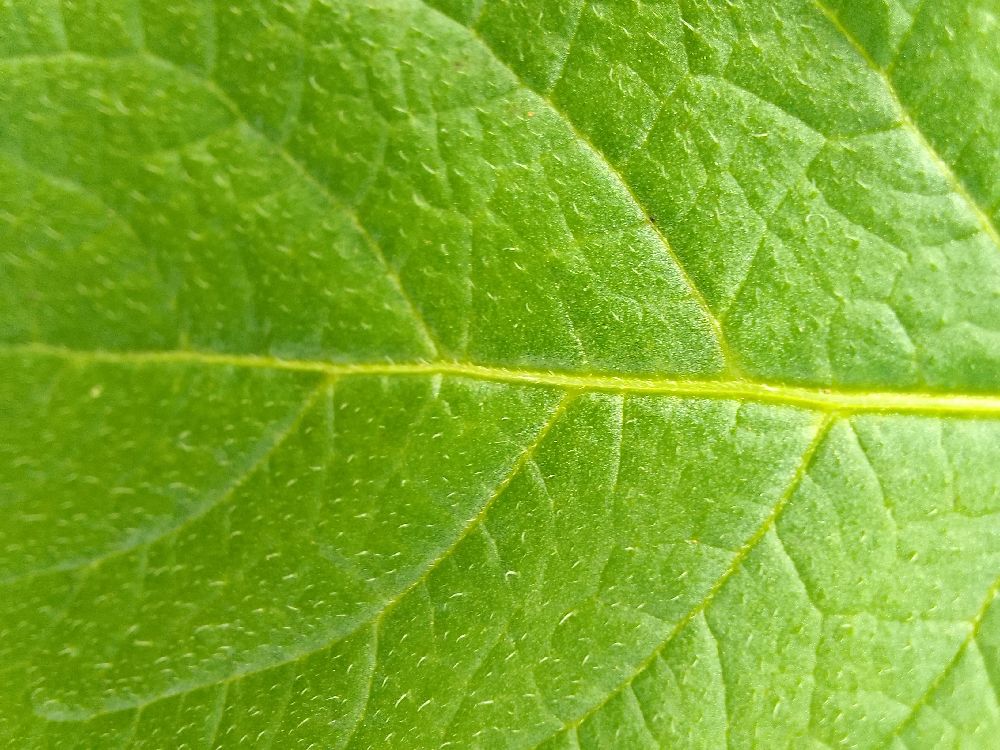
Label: Healthy